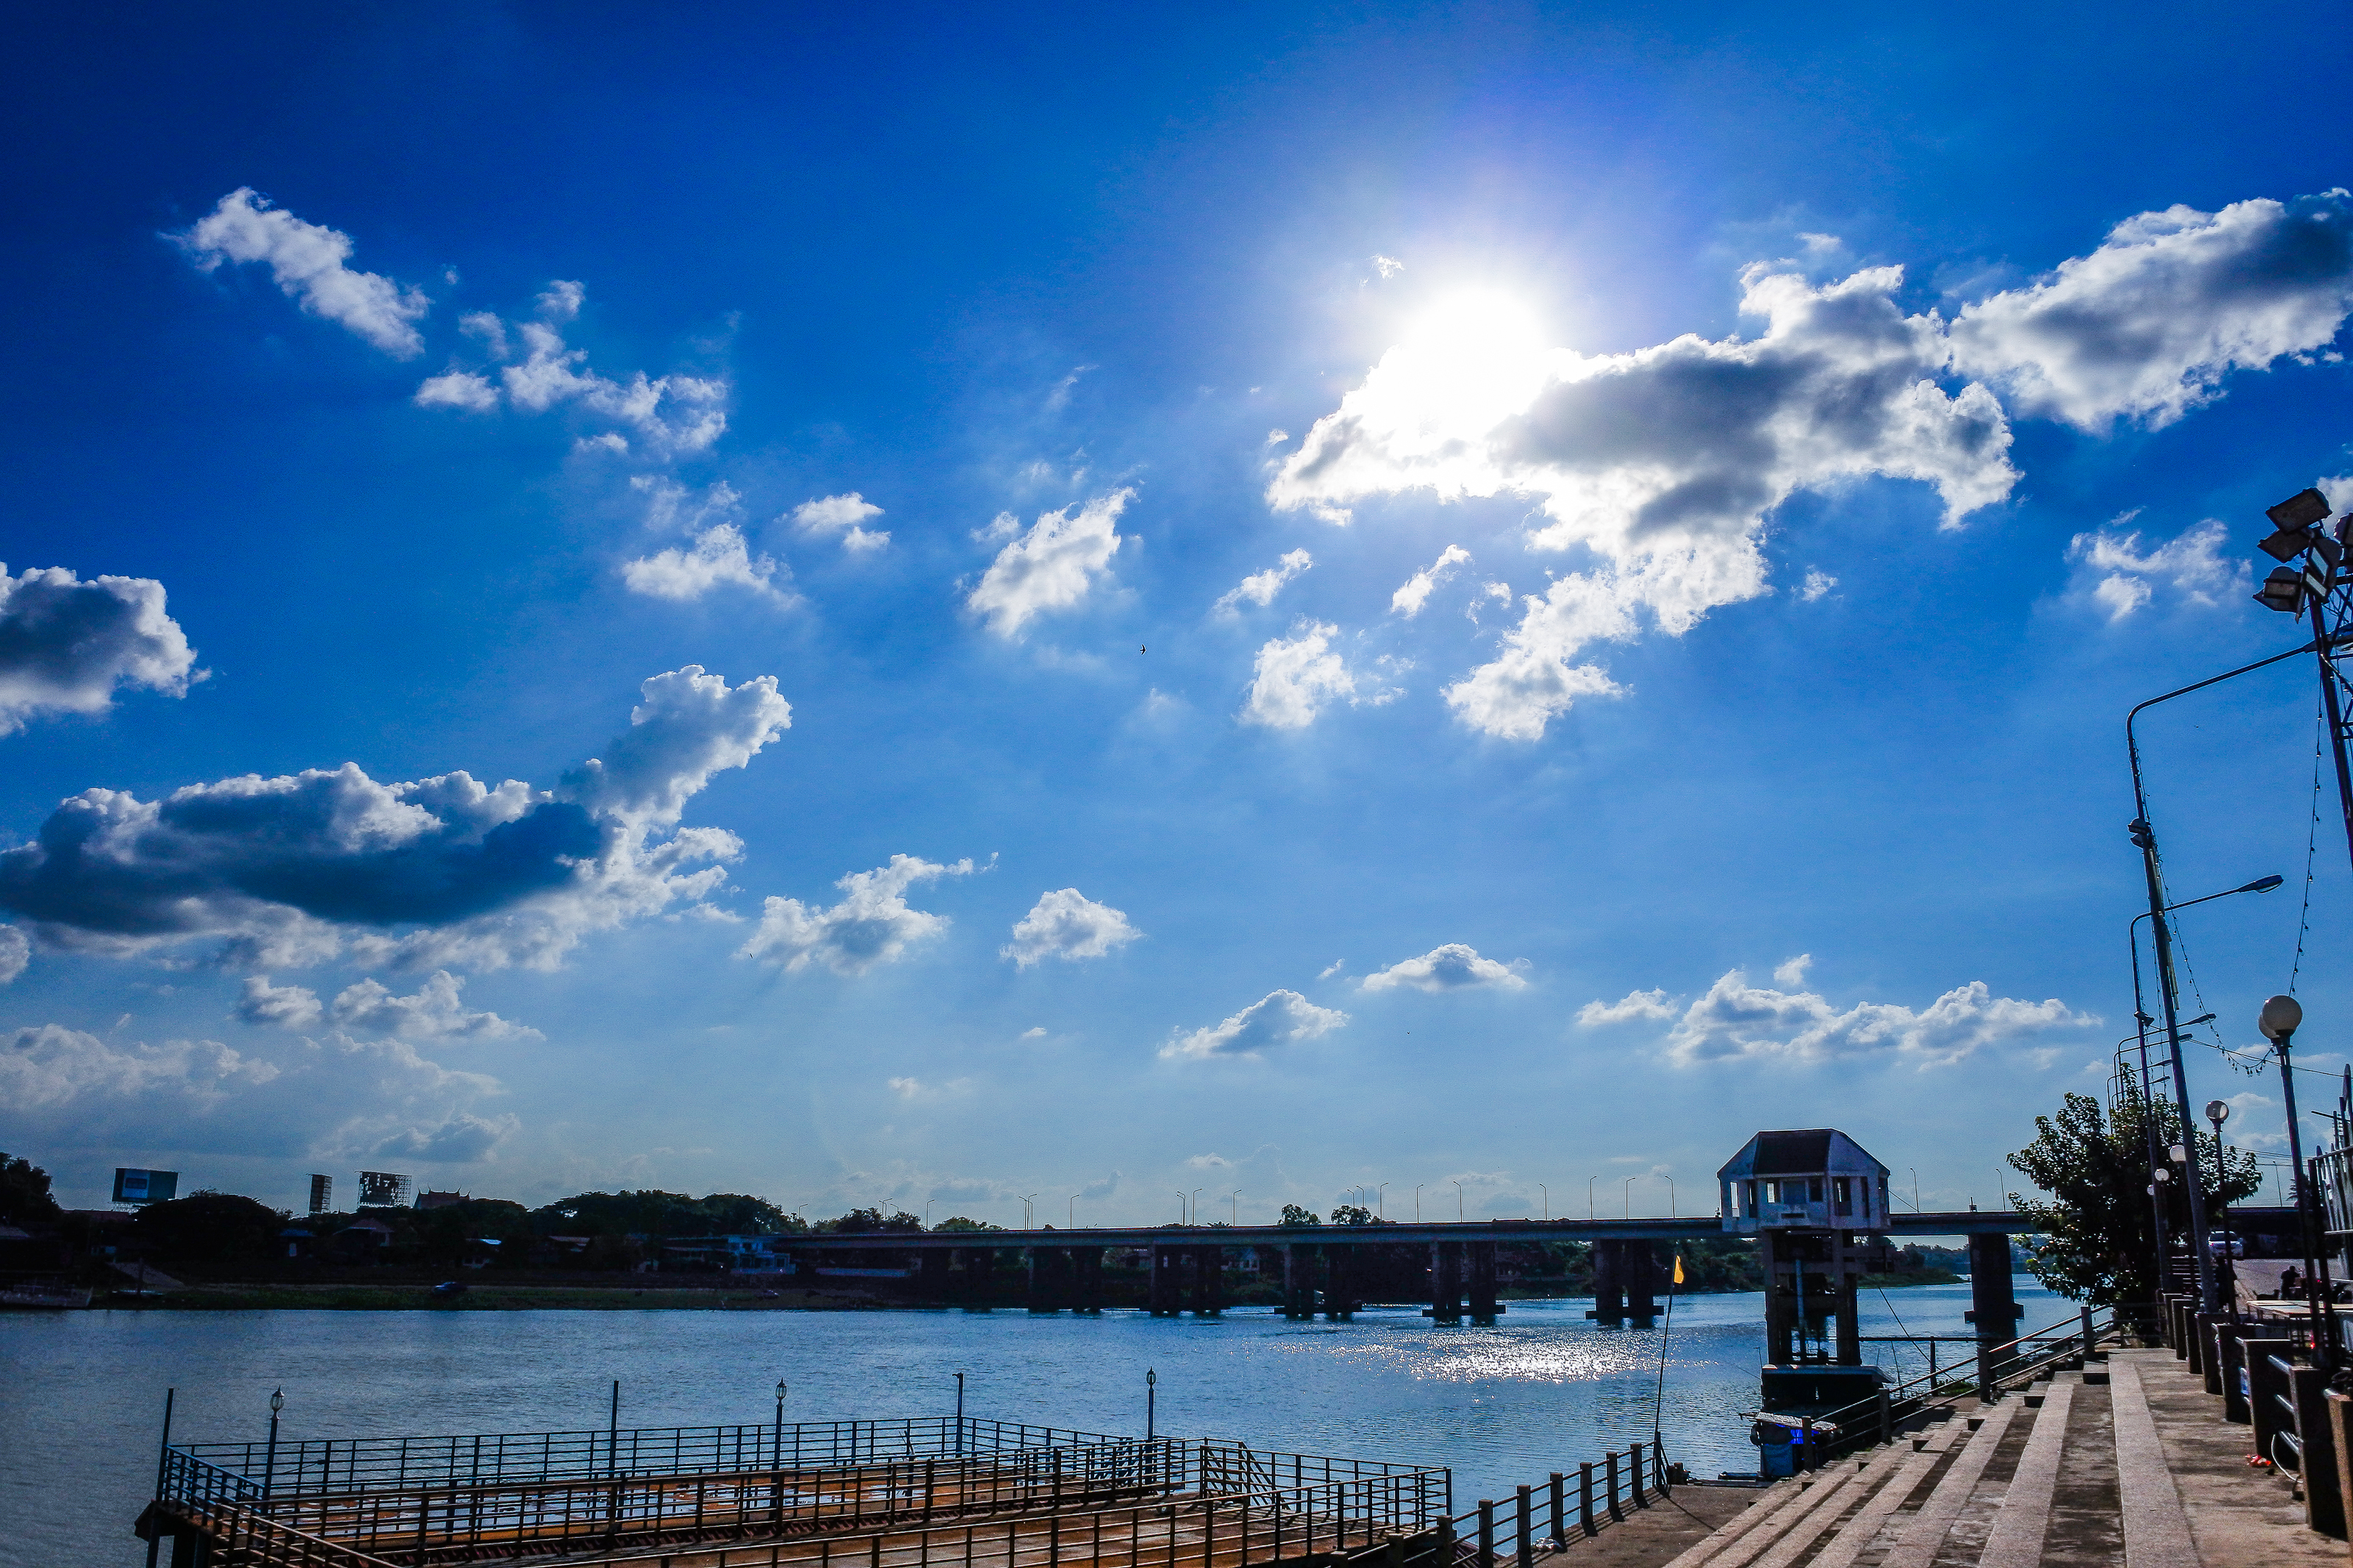
big, cobra, king of nagas, view, biggest, buddha, golden, religions, thailand snakes, serpent, landmark, sky, payanak, statue, thai, ancient, goldbuddha, traditional, background, style, worship, homage, religious, snake, believe, buddha with naga, life, gold, head, naga thai, design, buddhaimage, belief, architecture, art, famous, green, wallpaper, sculpture, wat, buddhism, places, blue, culture, buddhist, temple, garden, travel, naga, cloud, water, daytime, sea, horizon, tree, cumulus, ocean, sunlight, shore, reflection, lake, river, dock, calm, meteorological phenomenon, boardwalk, landscape, vacation, sound, evening, coast, harbor, bay, inlet, pier, mountain, city, walkway, beach, tourism, sunset